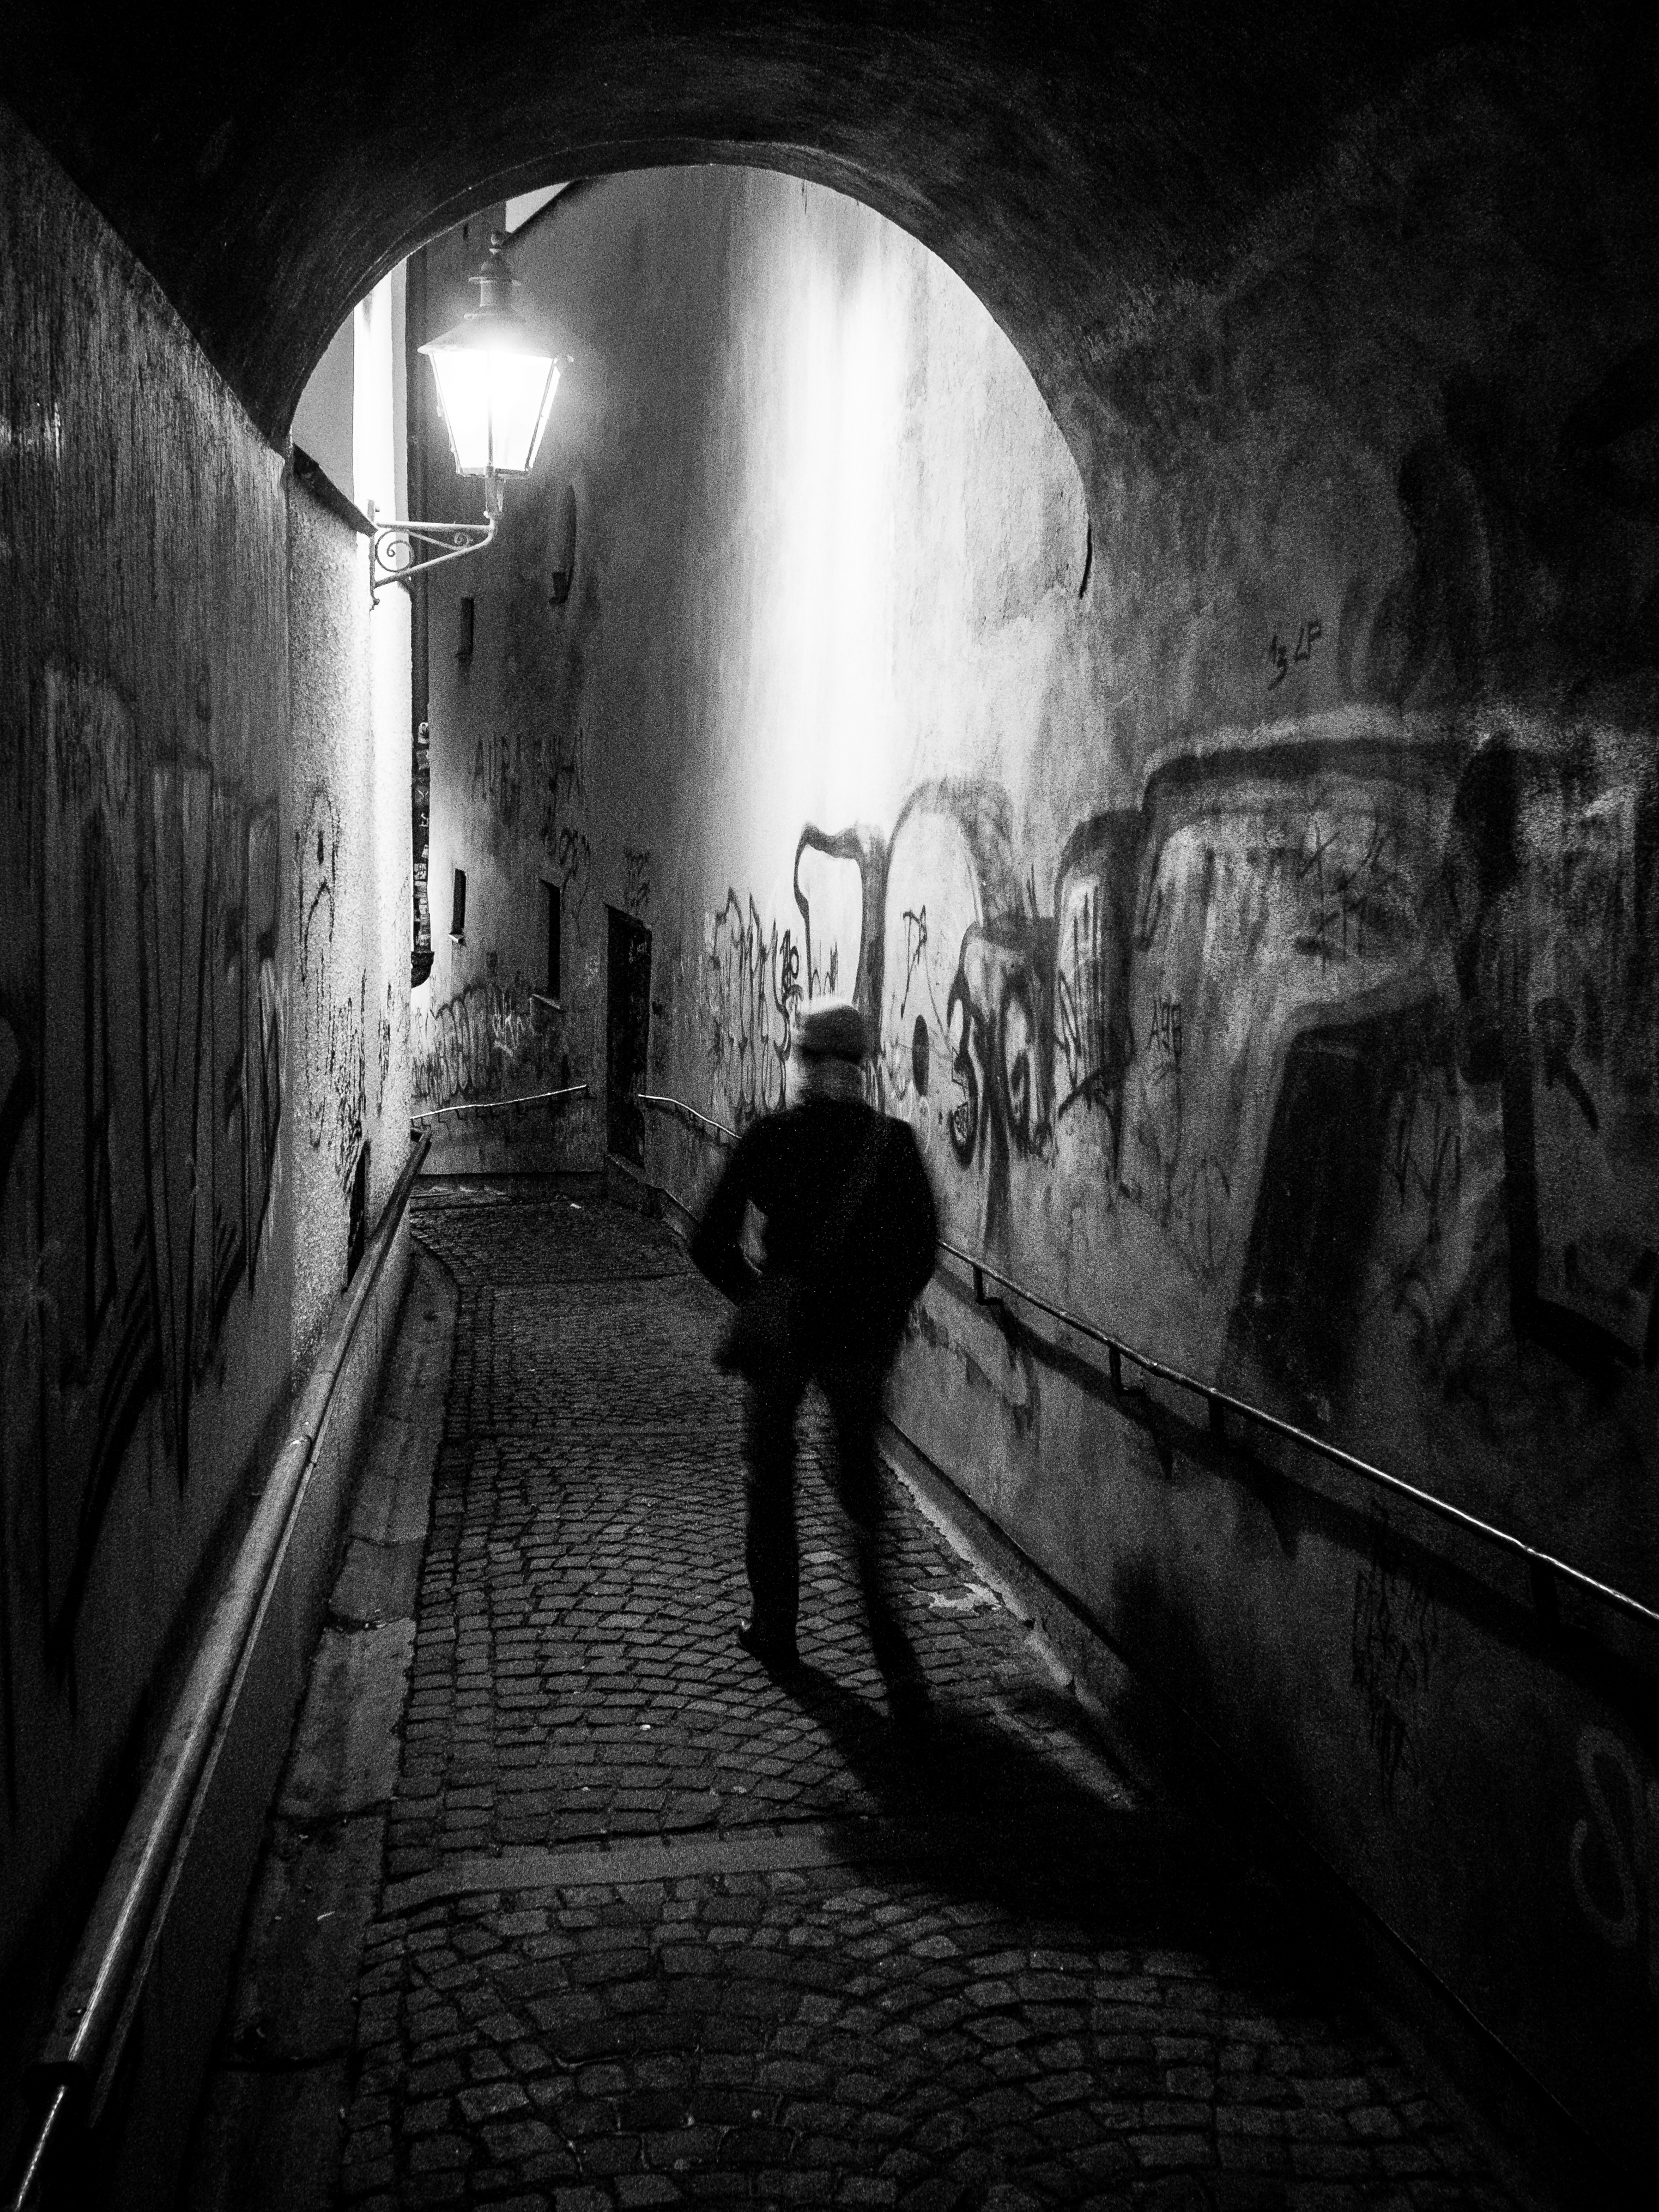
light, black and white, photography, tunnel, darkness, black, monochrome, infrastructure, snapshot, monochrome photography, film noir